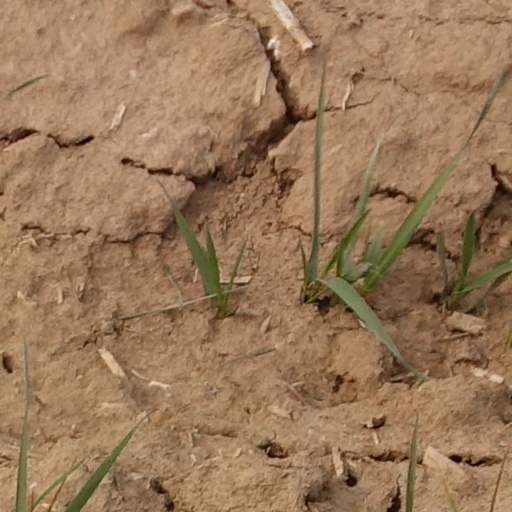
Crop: wheat